Helen Suzman

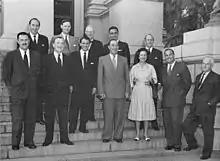
Suzman with the breakaway Progressive Party's House caucus in 1960. This was prior to the disastrous 1961 election that left Suzman as the sole parliamentarian opposed to apartheid for 13 years

In the 1961 South African general election, all the other Progressive MPs lost their seats, while Suzman retained hers by a margin of just 564 votes. This left Suzman as the sole parliamentarian unequivocally opposed to apartheid for 13 years from 1961 to 1974.